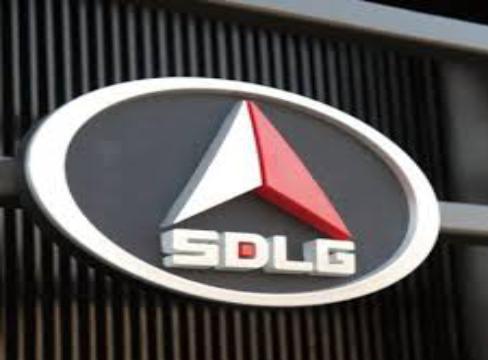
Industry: Transportation